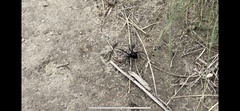
Species: Lactrodectus_hesperus